The End of the Certain World

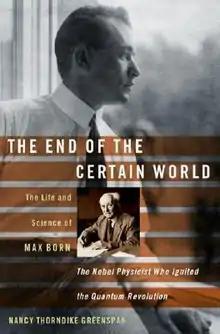
Cover image

The End of the Certain World: The Life and Science of Max Born is a biography of Max Born by Nancy Thorndike Greenspan that was initially published in 2005 by Basic Books. It was the first book-length biography of Born, a Nobel laureate and one of the founders of quantum mechanics. The book was critically acclaimed and was reviewed by "Publishers Weekly", David C. Cassidy, Kurt Gottfried, Graham Farmelo, and Cathryn Carson, among others.